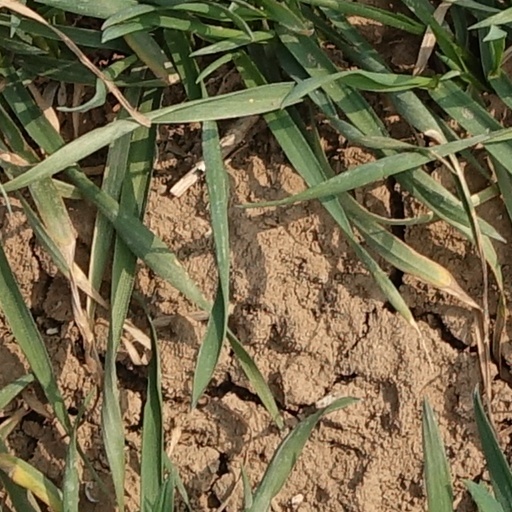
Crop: wheat